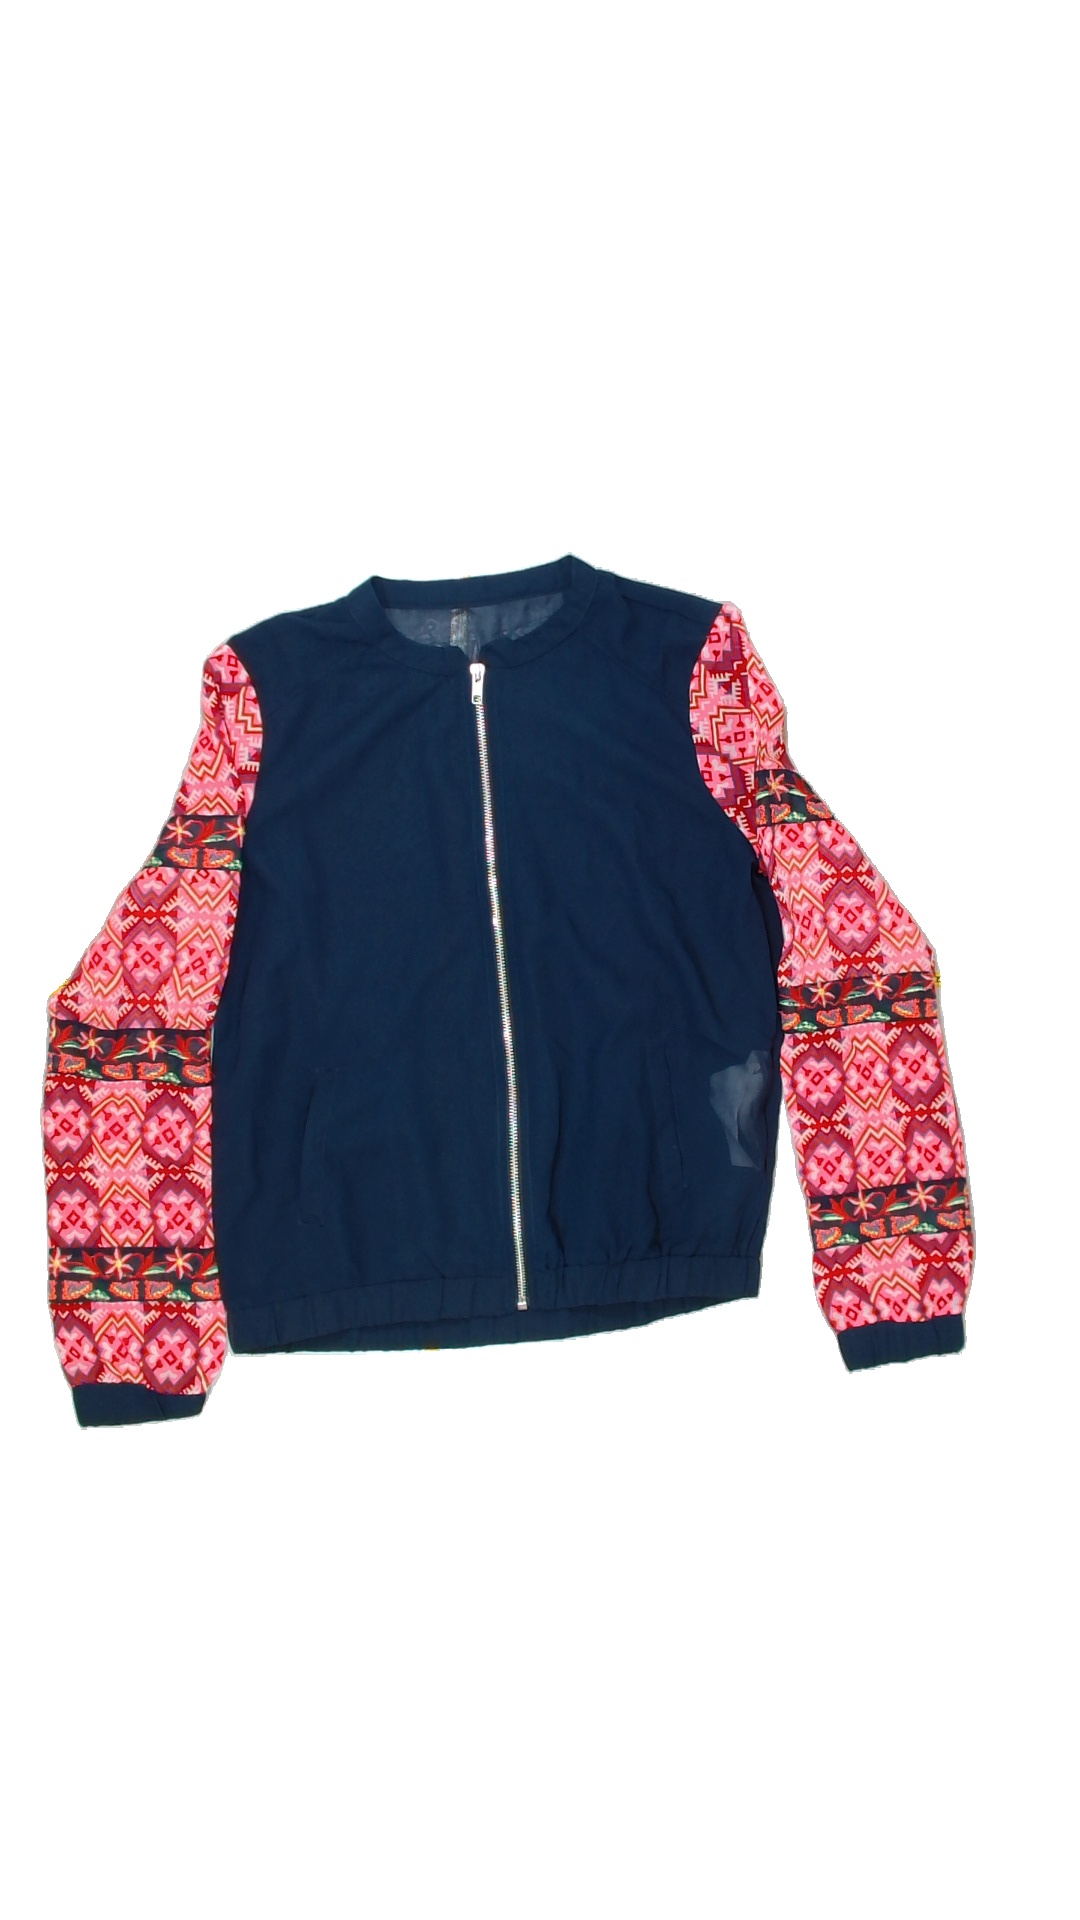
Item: Jacker (Ladies)
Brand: Not Applicable
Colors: Multicolor
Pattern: Geometric print
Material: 100%polyester
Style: No trend
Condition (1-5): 5
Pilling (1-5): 5
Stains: No
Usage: Reuse
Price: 50-100